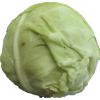
Label: white_cabbage